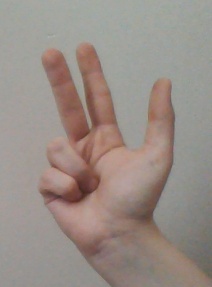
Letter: al